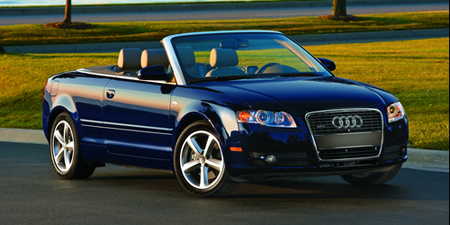
Car model: 2008 Audi RS 4 Convertible